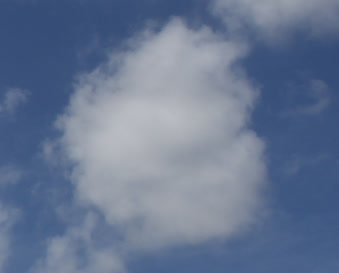
Cloud type: Cumulus